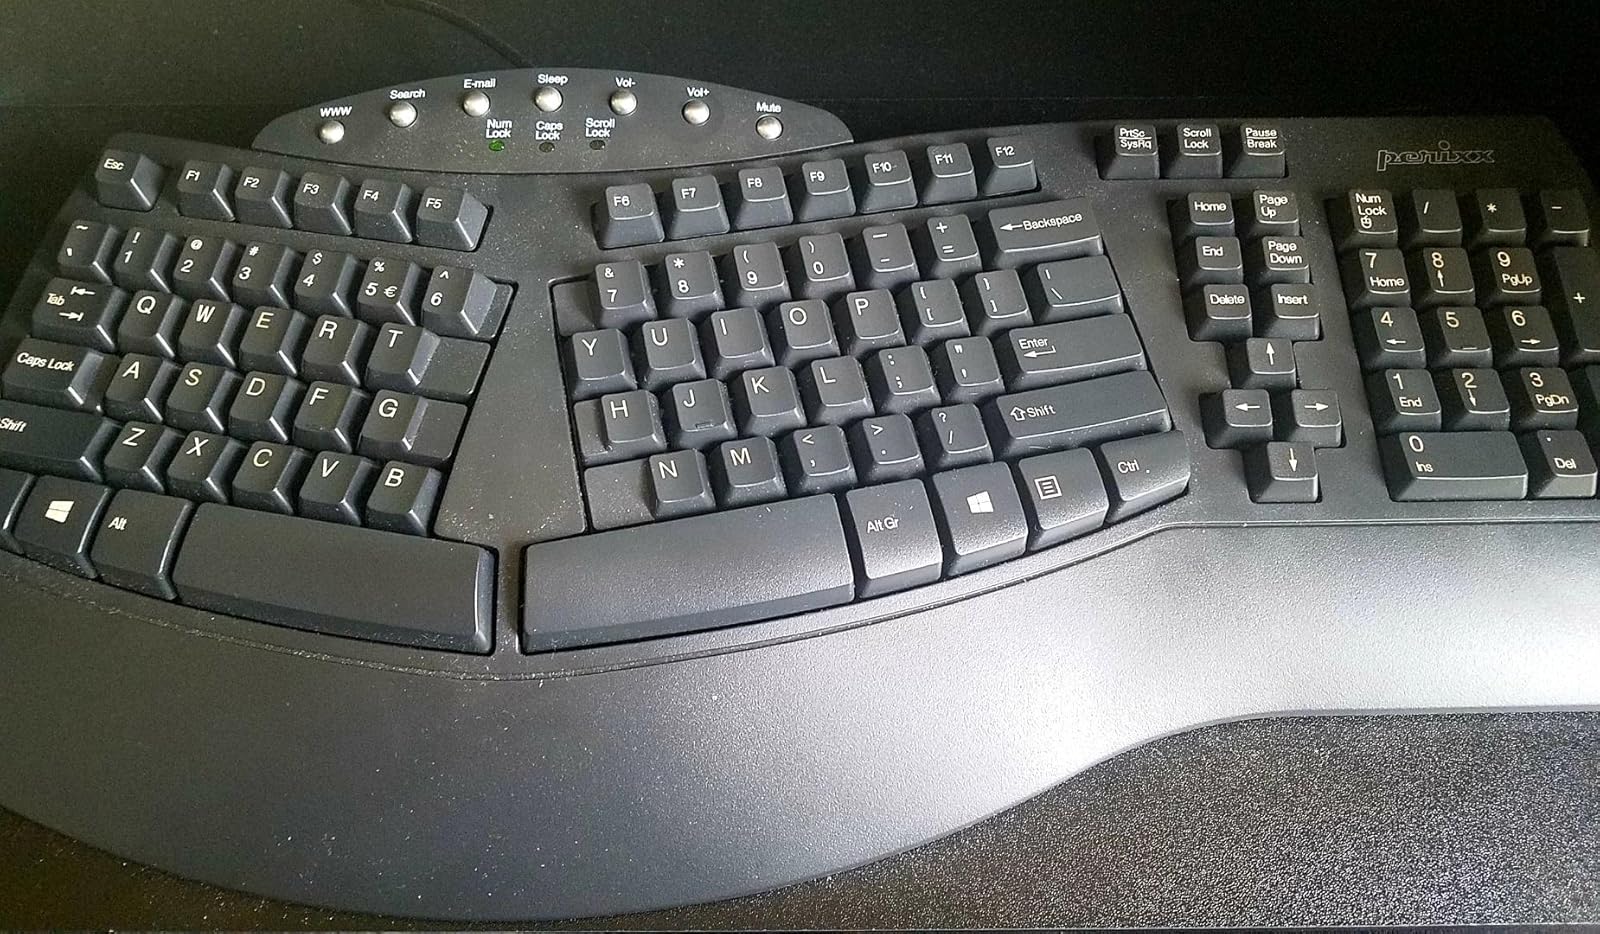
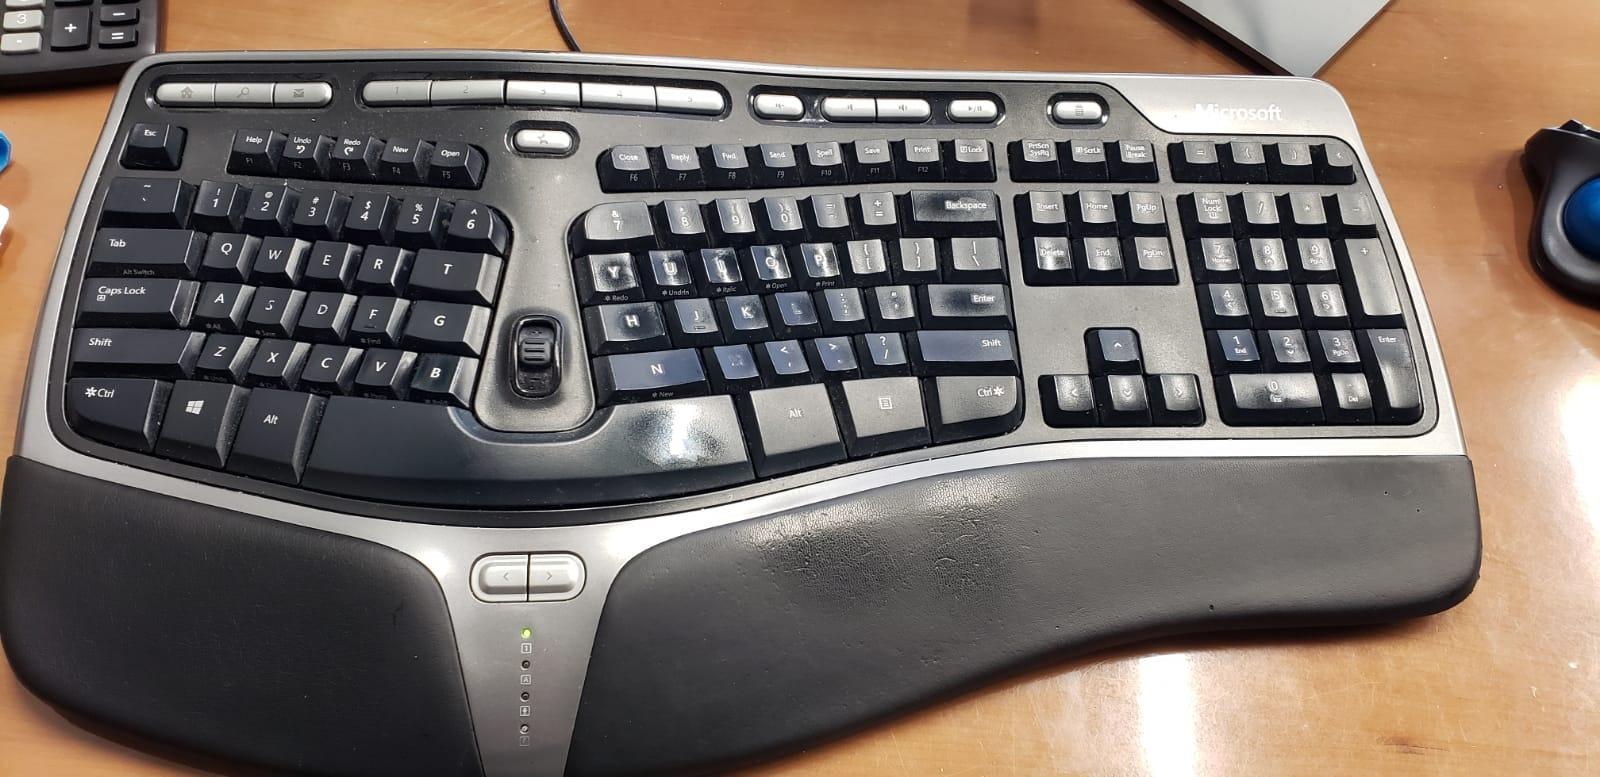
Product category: keyboard
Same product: no